Mosè Bianchi

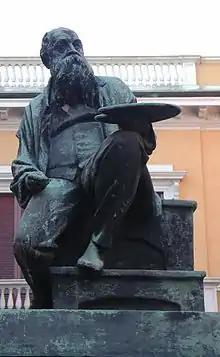
Monument to Mosè Bianchi in Monza

The son of Giosuè Bianchi (1806–75), a painter of portraits and religious subjects in the academic style, he enrolled at the Brera Academy, Milan, in 1856. In 1859 he temporarily abandoned his studies to fight in the second Italian War of Independence, returning to Milan to study under Giuseppe Bertini. Among his fellow pupils was Tranquillo Cremona, whose involvement with the Scapigliati later had an impact on Bianchi’s work.